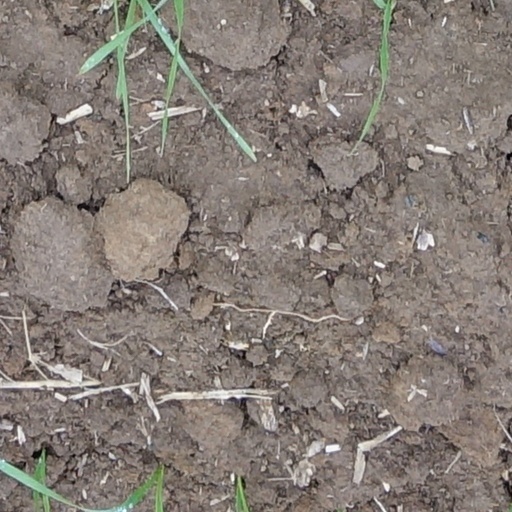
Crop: wheat